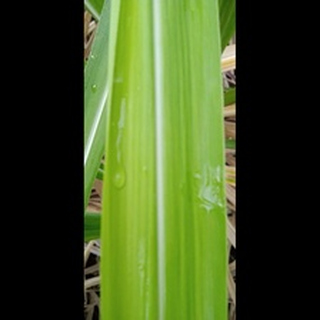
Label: healthy_sugarcane